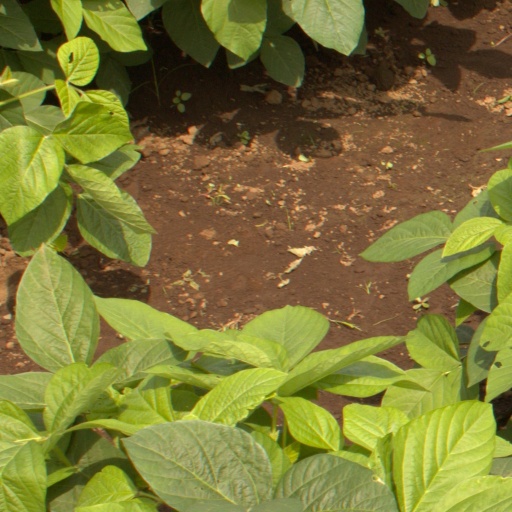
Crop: soybean